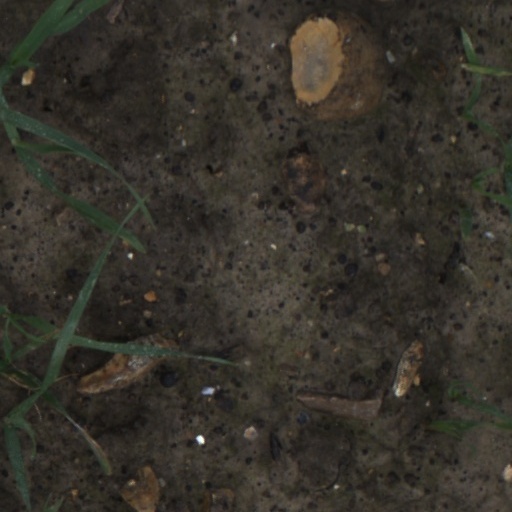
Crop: wheat